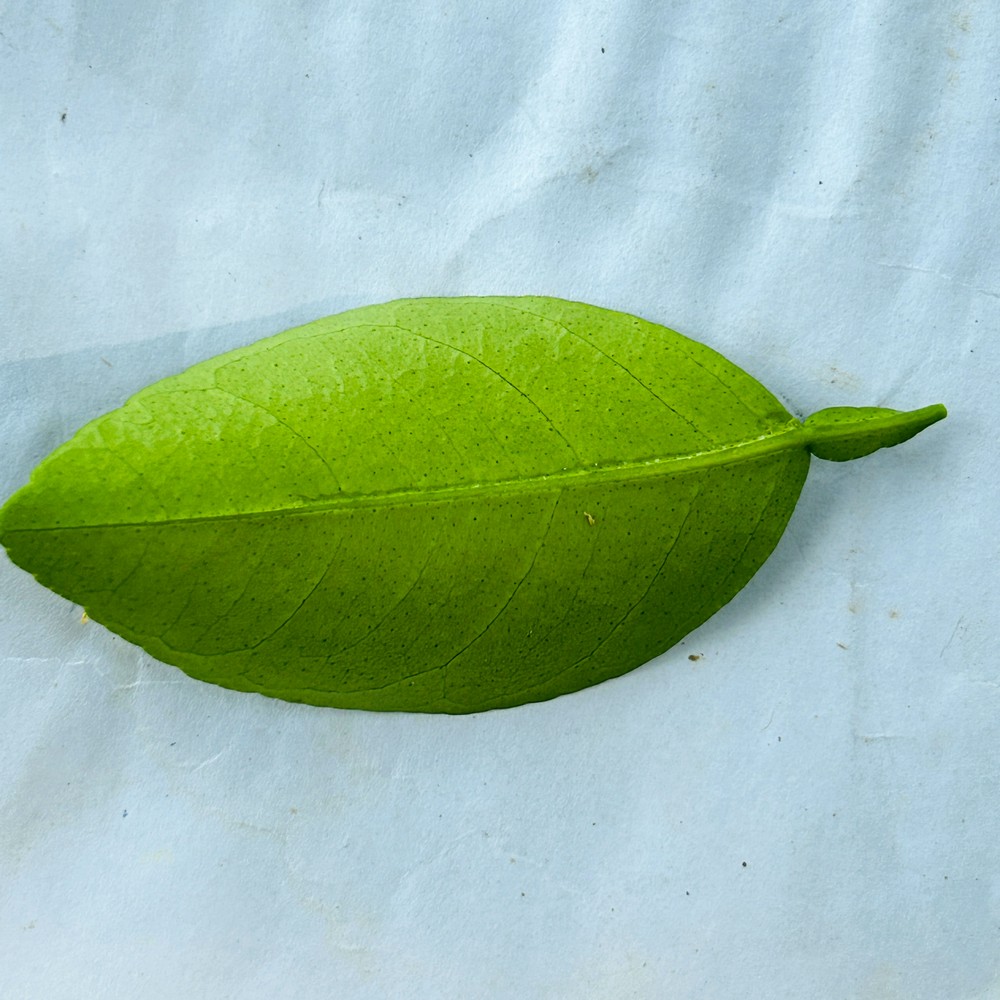
Label: Healthy Leaf